Alex Badeh

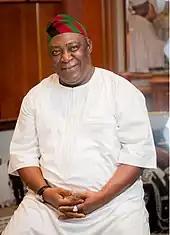

In February 2016 Badeh was accused of financial misappropriation by the EFCC during his tenure as service chief.